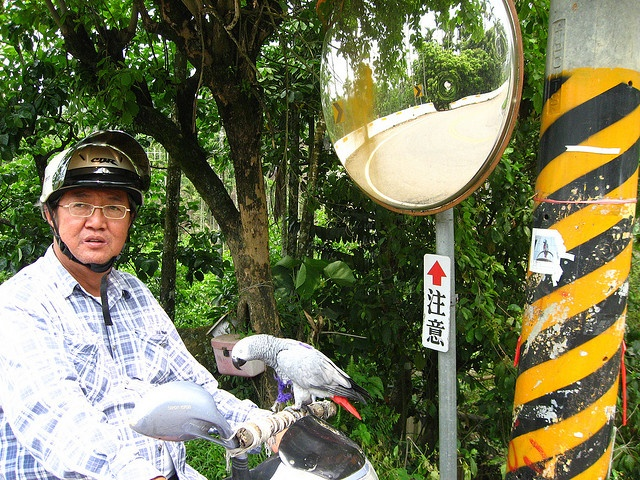
A man on a motorcycle with a bird on the handle
a man on a motorcycle with a parrot on the handlebar
MAN WITH HELMET SITTING ON A MOTORBIKE, WITH A BIRD ON IT
The person is riding with a parrot on their motor vehicle.
A man in plaid shirt riding moped below a street mirror.